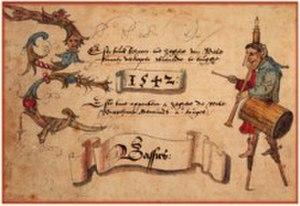
Zegher[e] van Male, né vers 1510 et mort à Bruges, le 7 juillet 1601, est un marchand de fils à coudre, de lin et de tissus et un chroniqueur brugeois, connu pour son chansonnier et sa chronique sur les troubles à Bruges.
Le chansonnier de Zeghere van Male est un recueil manuscrit de chansons réunies en 1542 par un riche marchand de Bruges : Zeghere van Male.